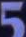
Number: 5